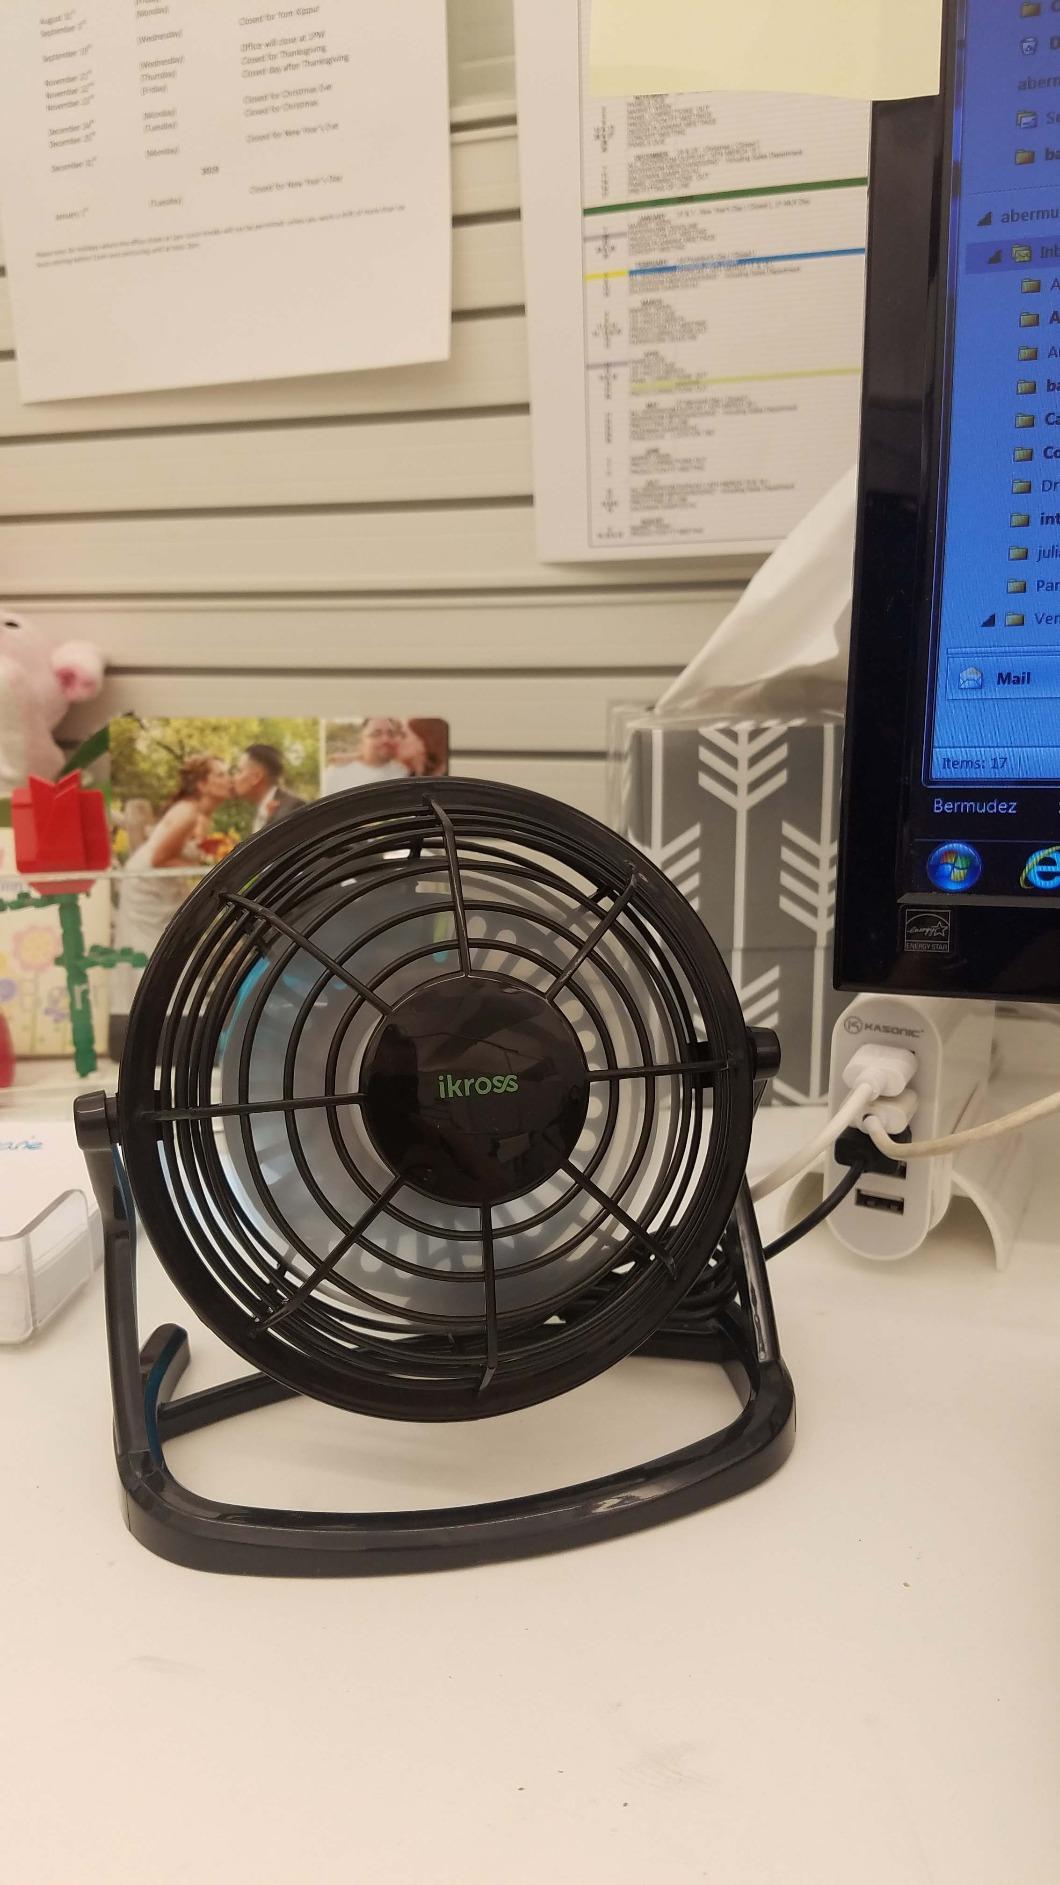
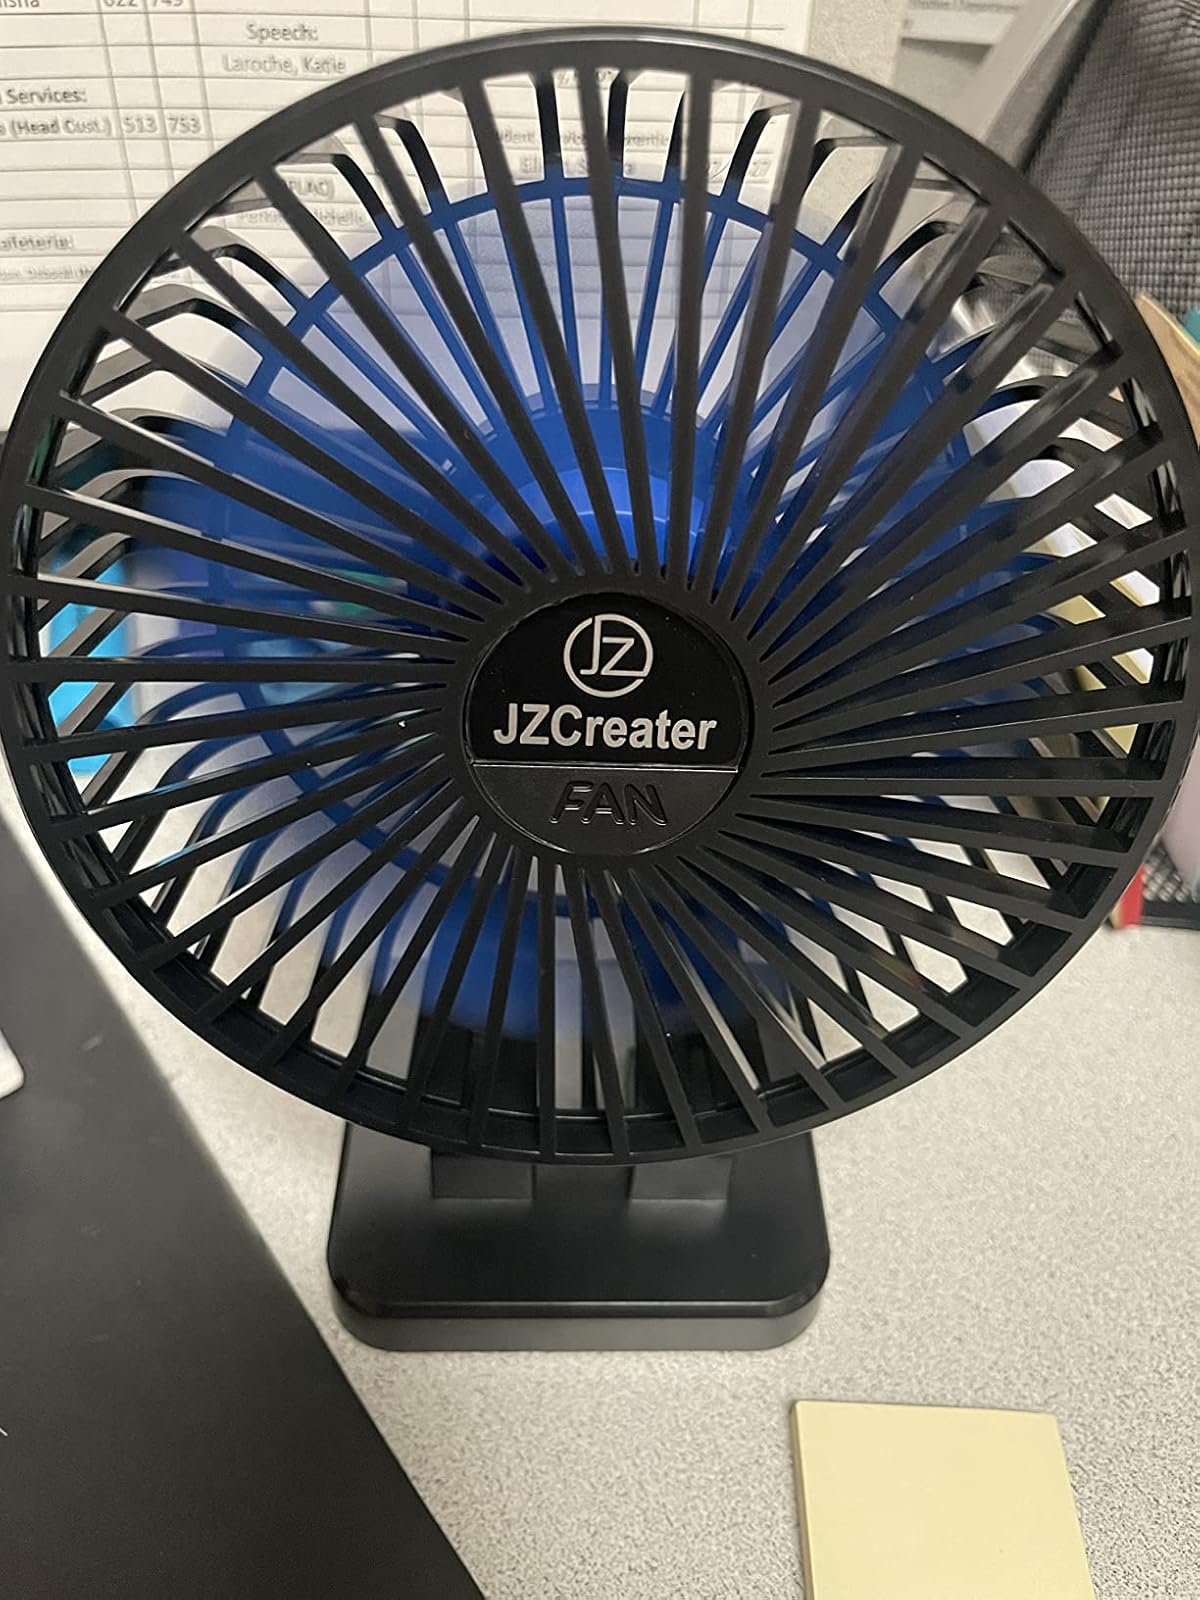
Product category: fan
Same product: no